Torolf Prytz

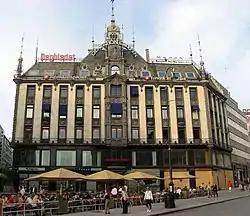
Tostrupgården at Karl Johans gate in Oslo

He started a cooperation with goldsmith Oluf Tostrup, a son of goldsmith Jacob Tostrup and co-owner in his company "J. Tostrup". Prytz became formally affiliated with "J. Tostrup" in 1882, when Oluf Tostrup died. In 1884, after two years of studying, he was promoted from head designer to co-owner.